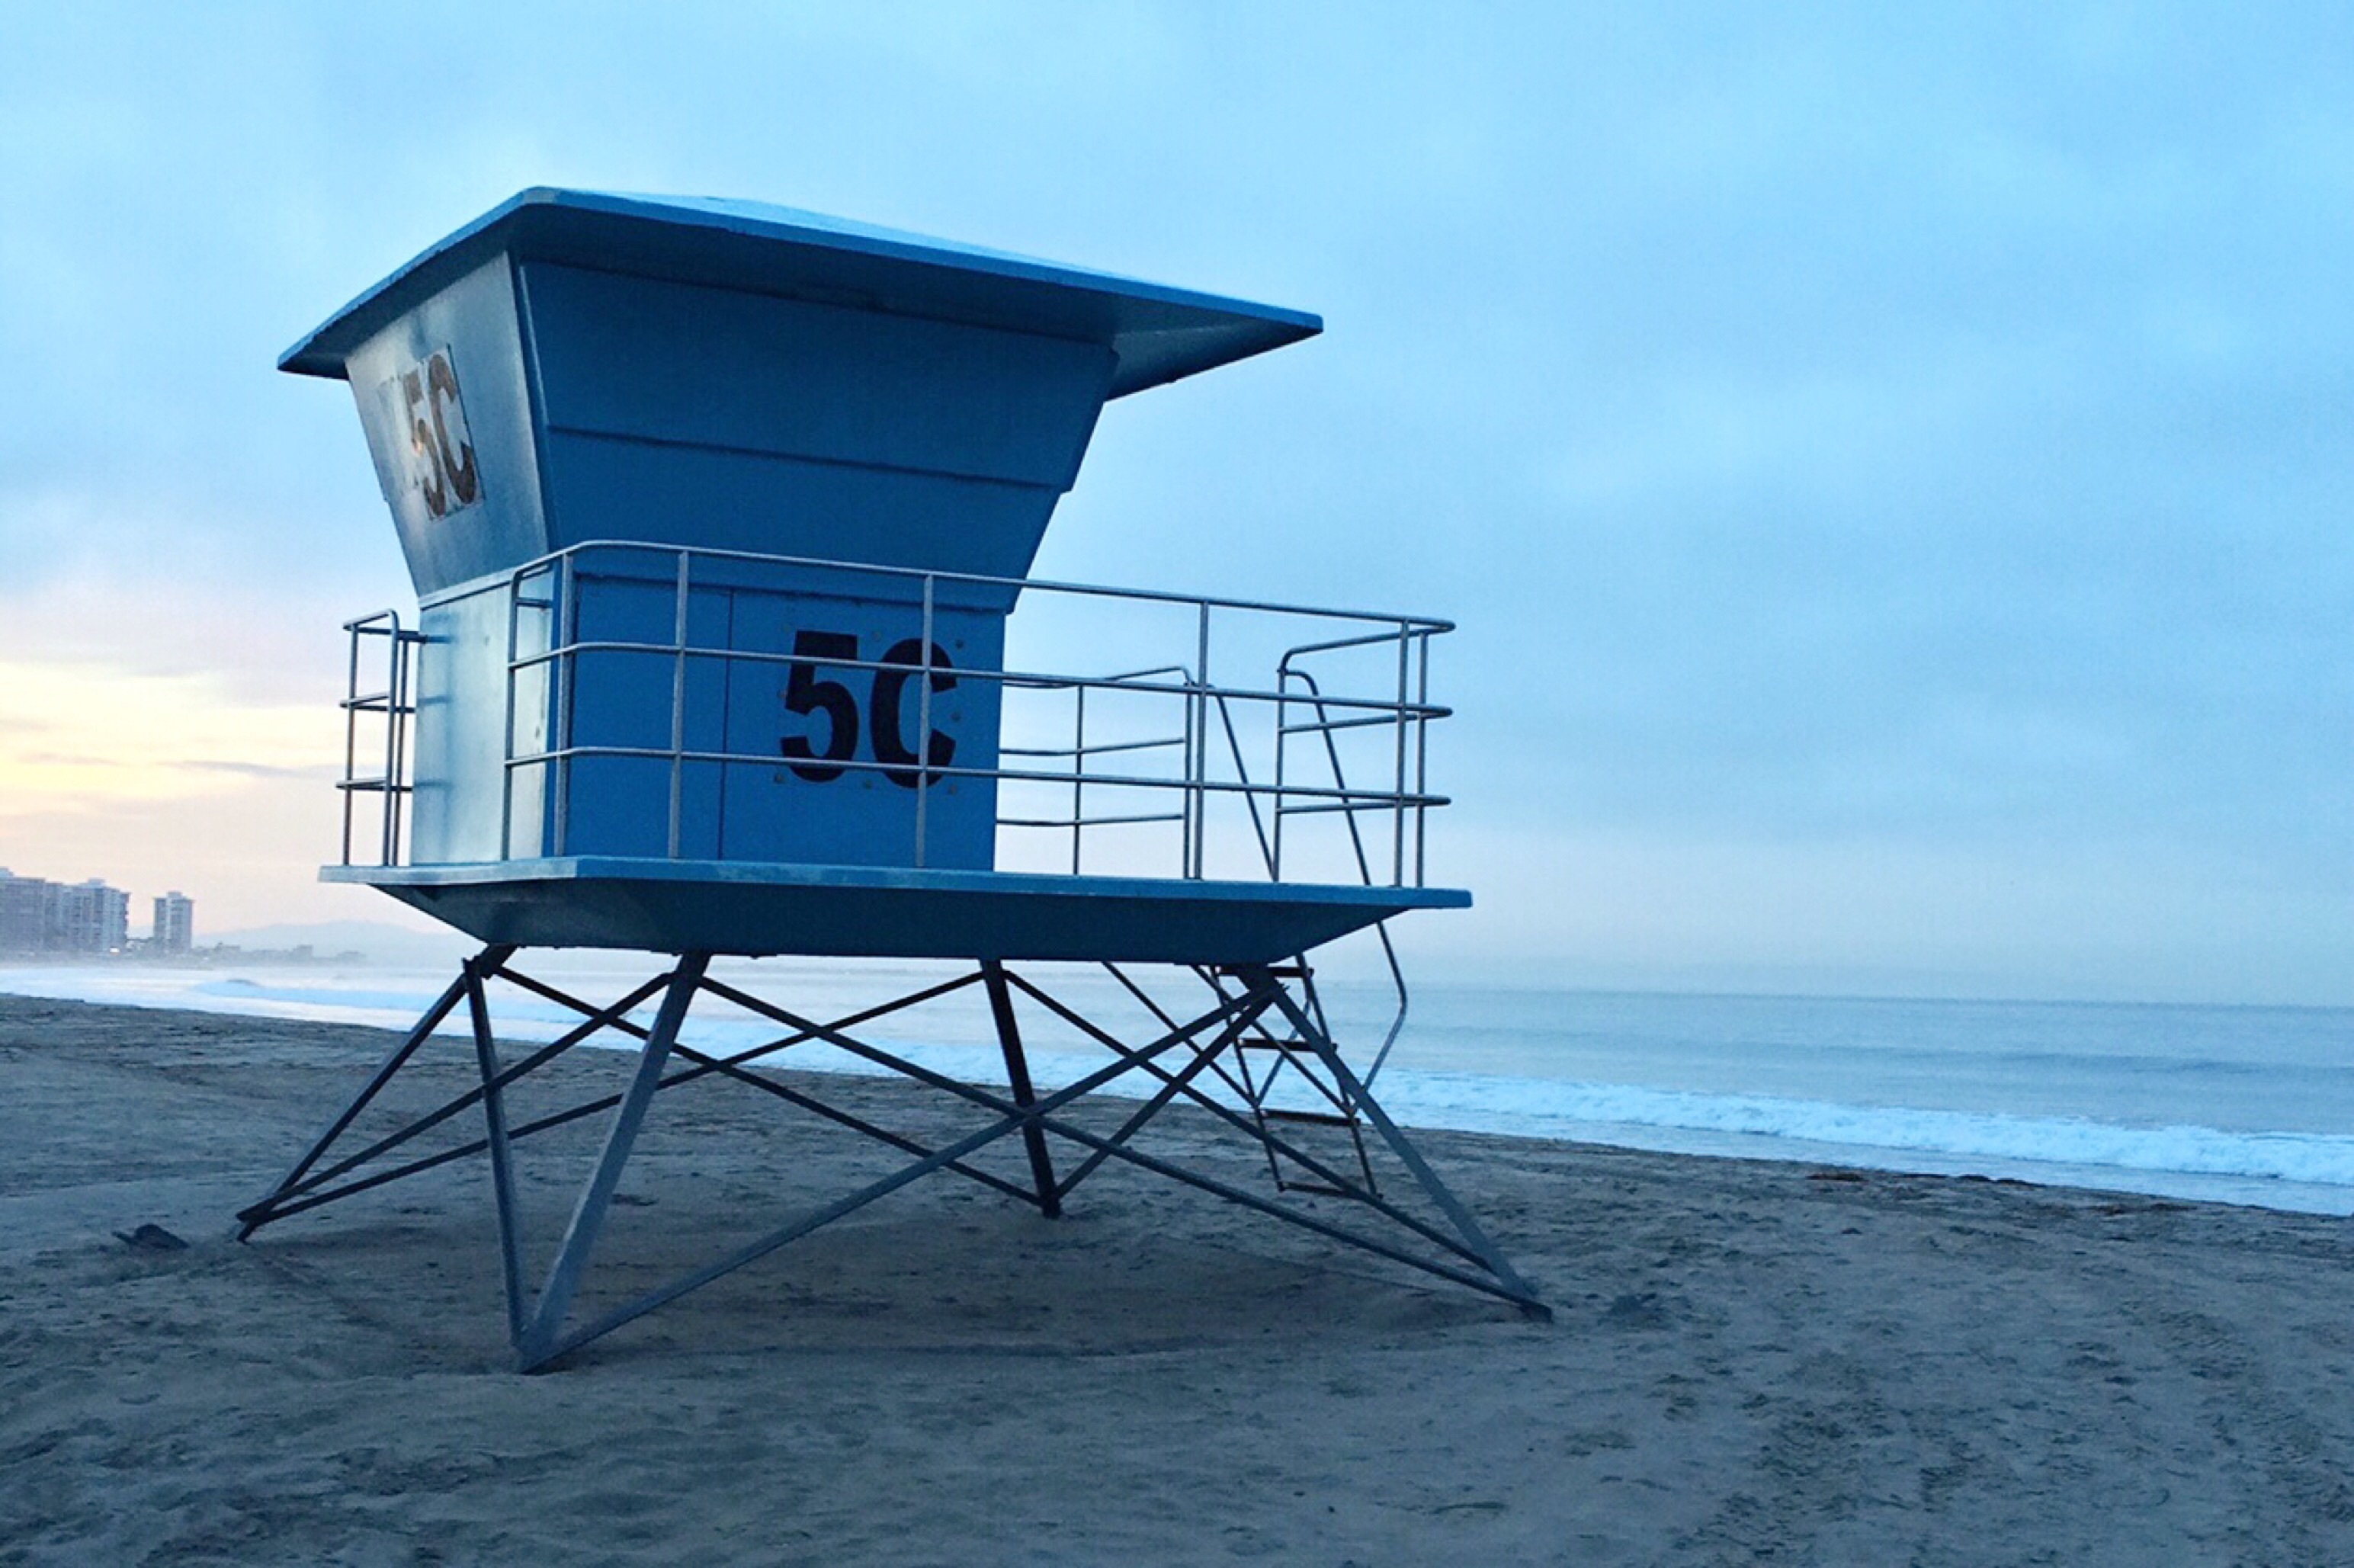
beach, sea, coast, ocean, surf, tower, blue, california, san diego